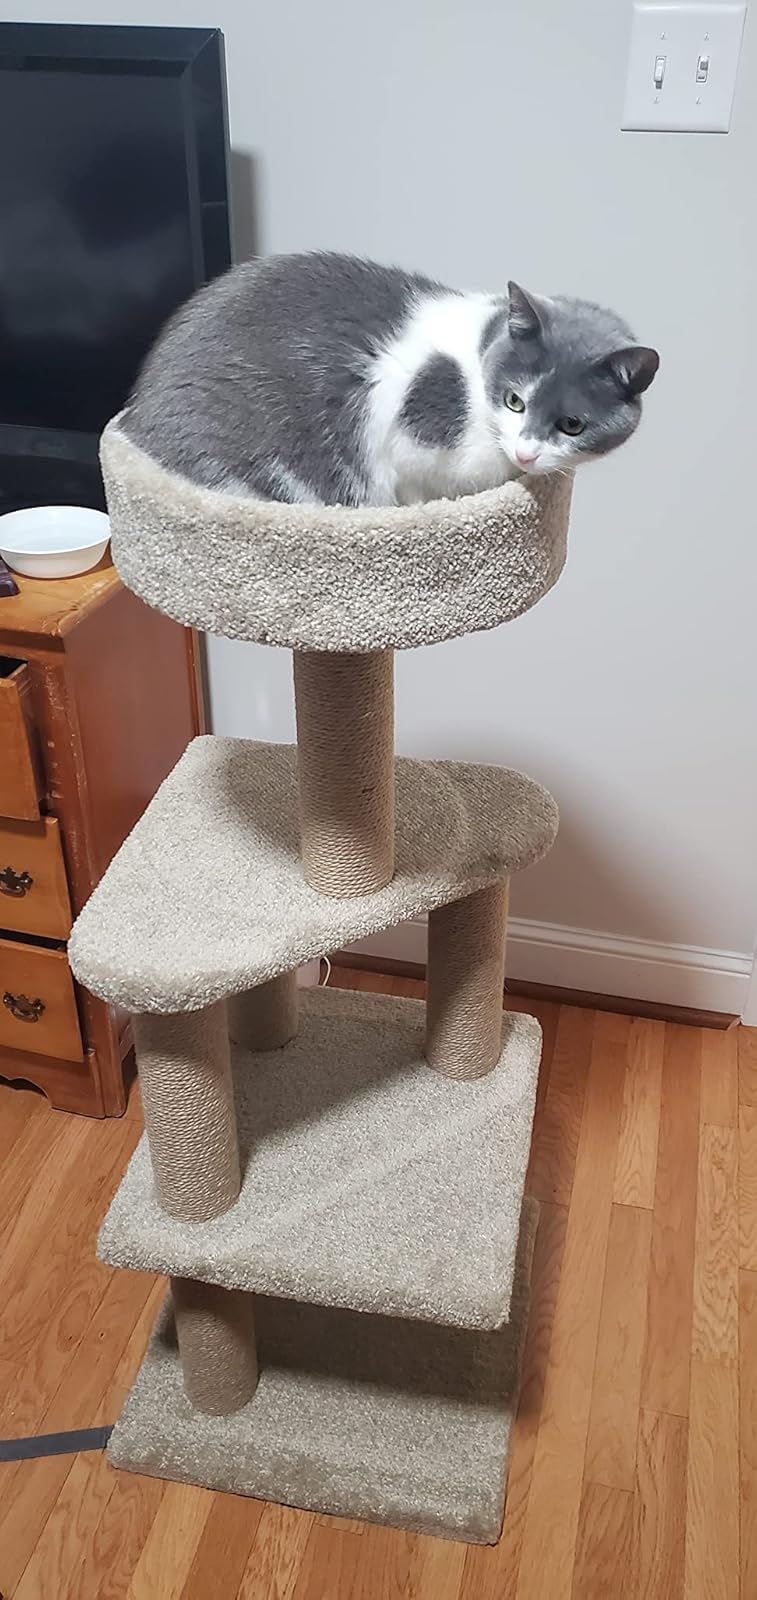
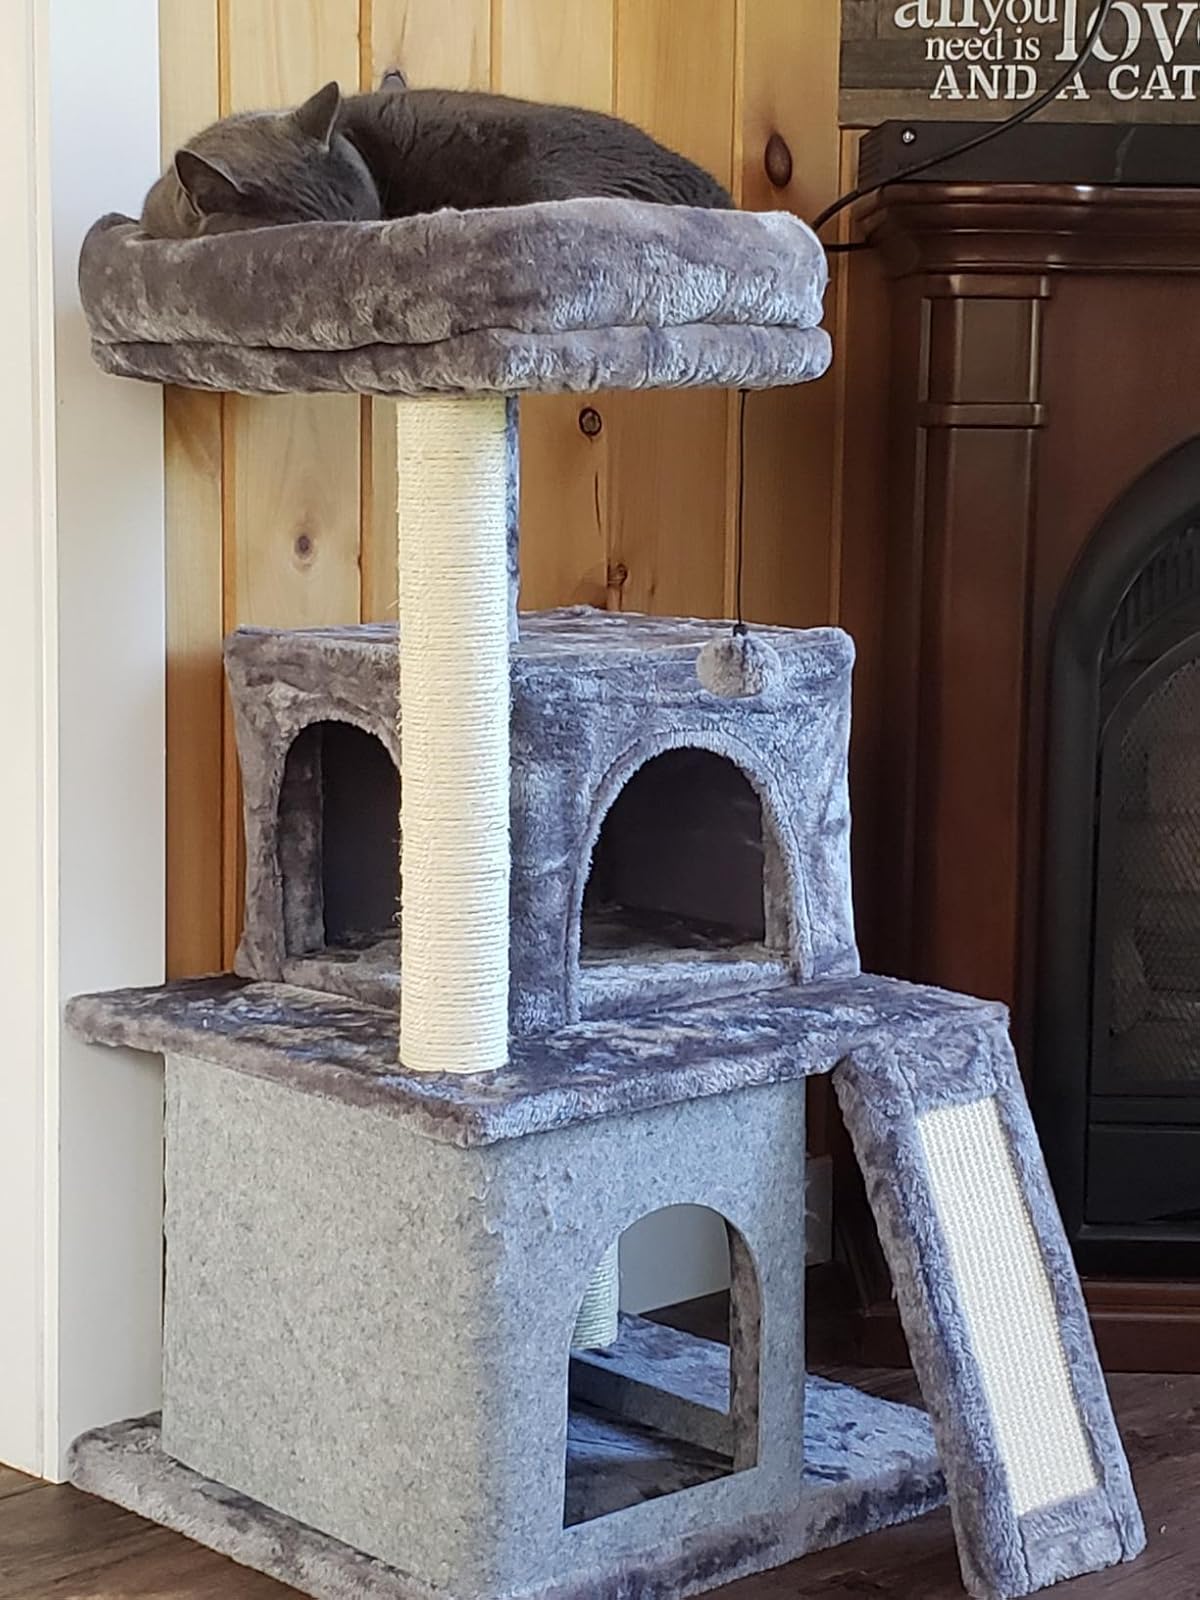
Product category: items_cat tree
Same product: no